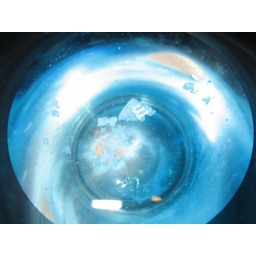
m&m in a glass of water 3/3